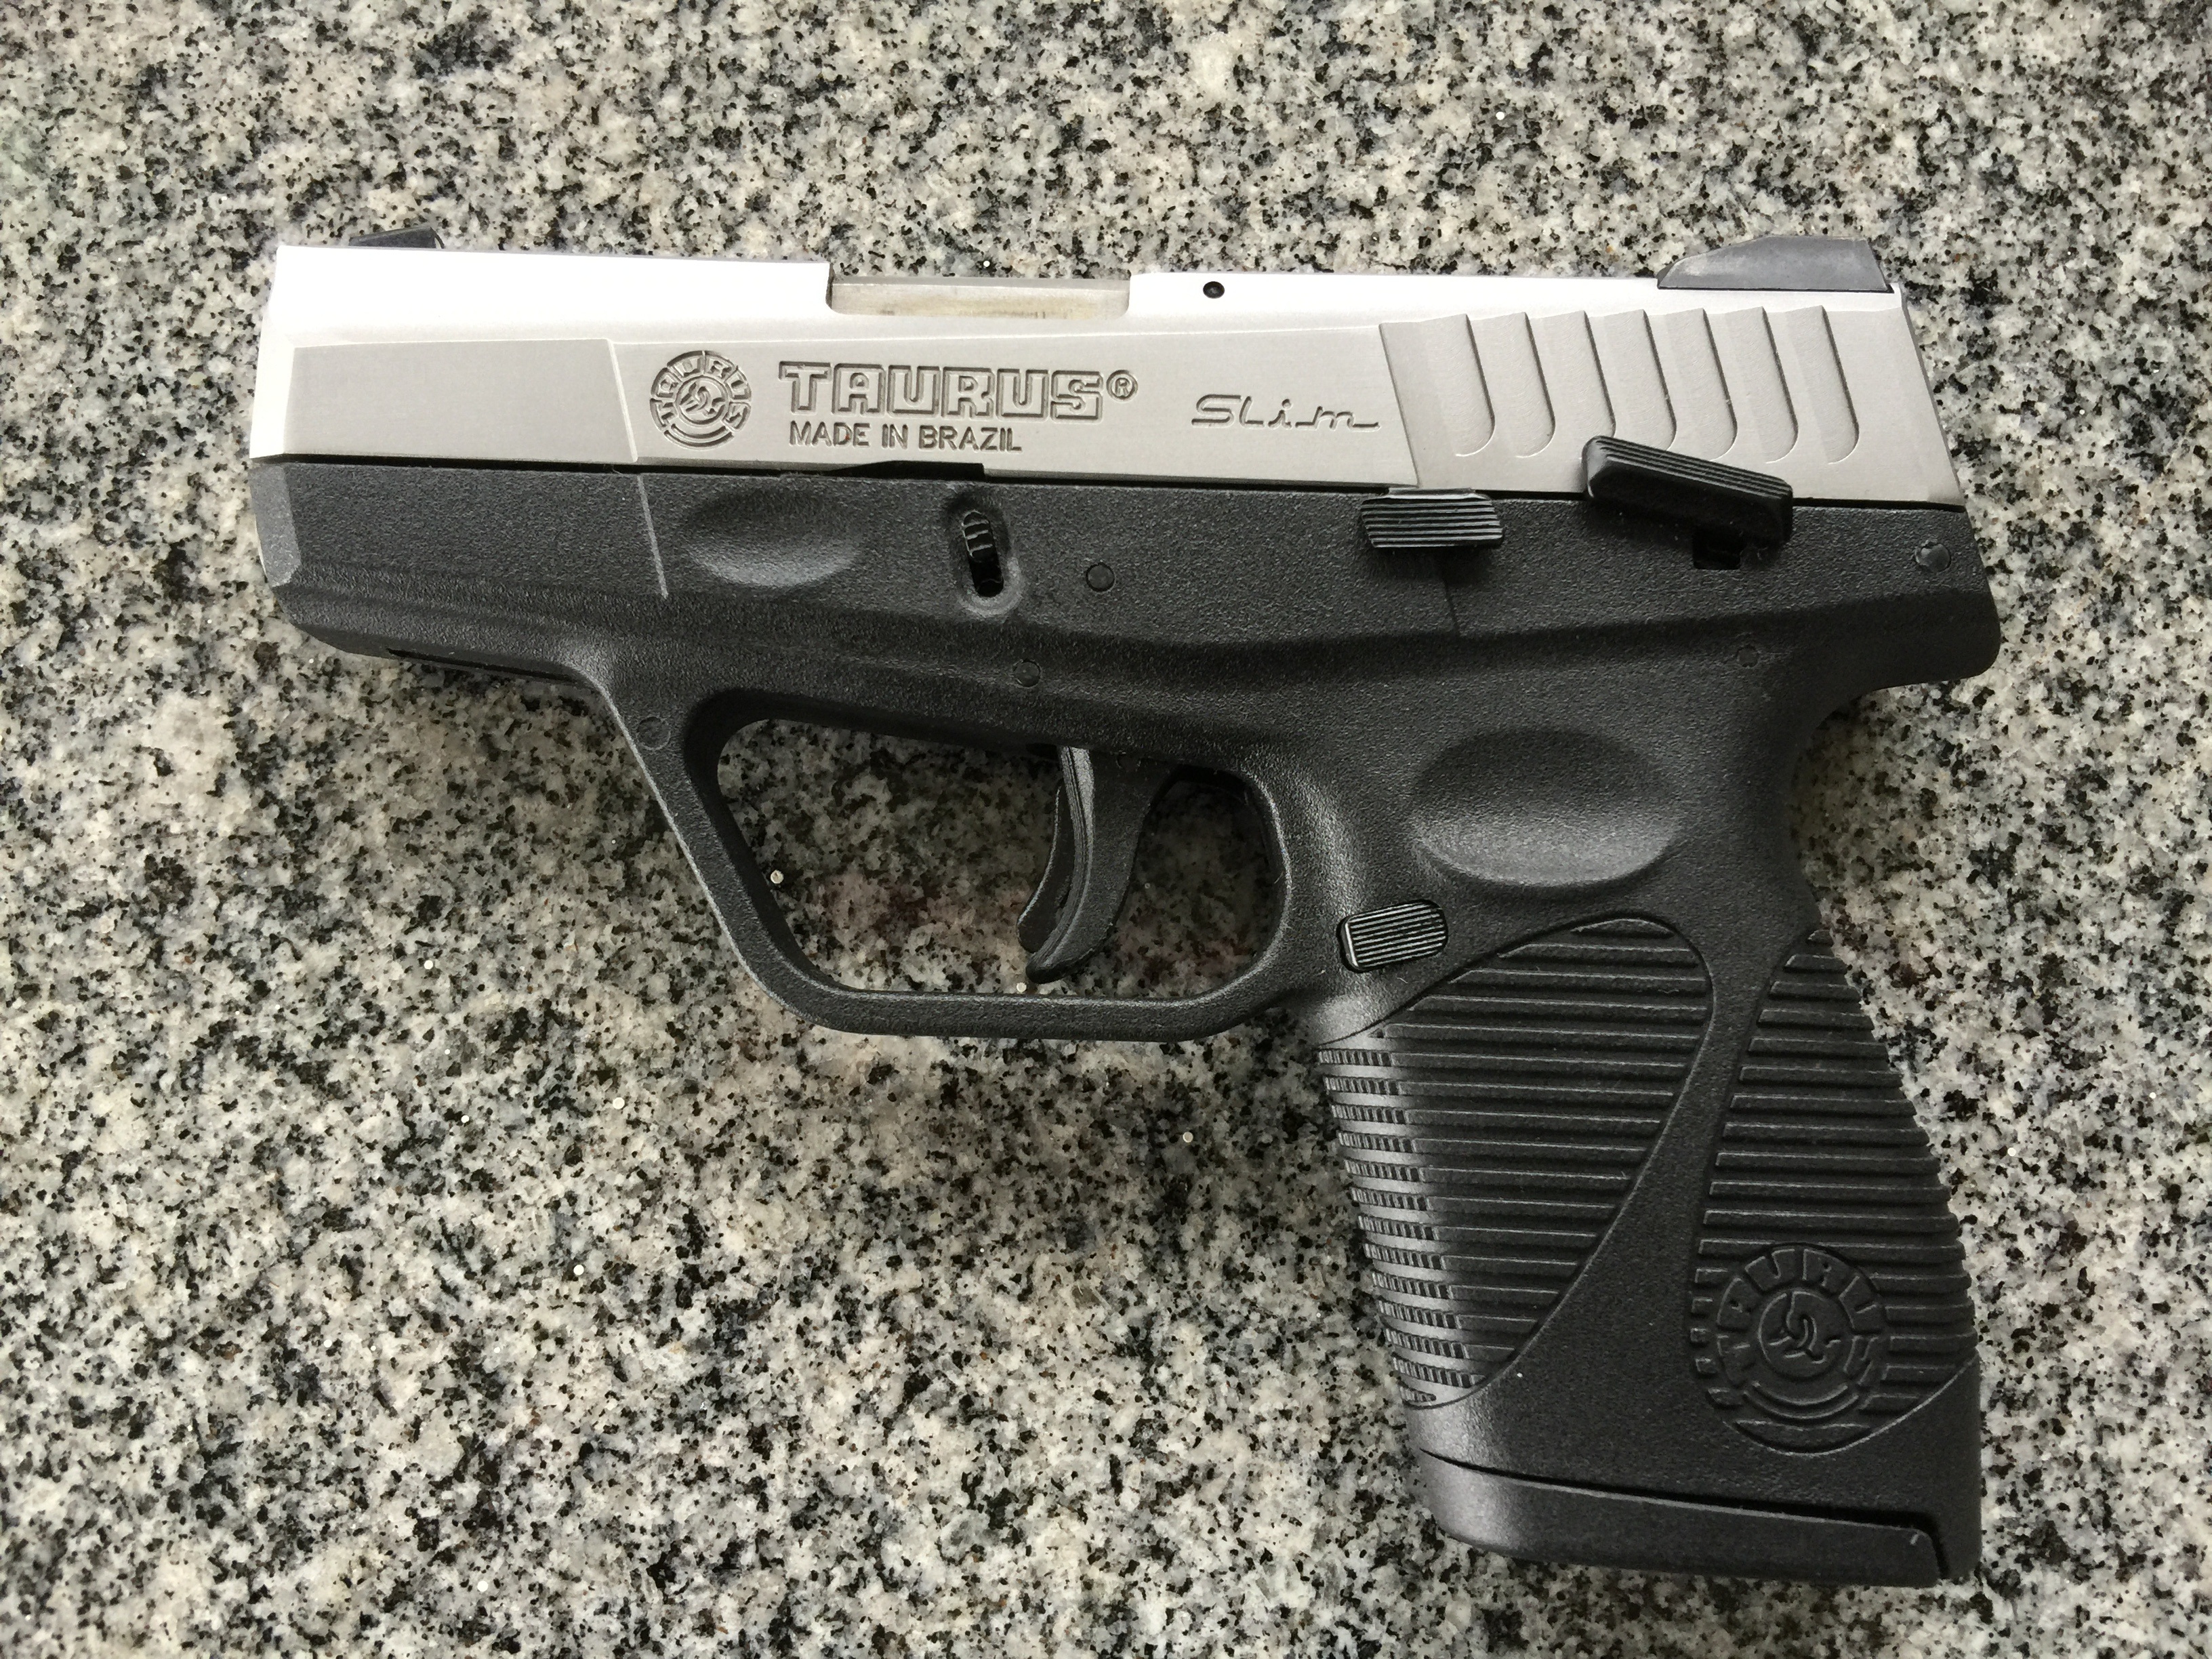
weapon, bumper, gun, pistol, taurus, handgun, firearm, trigger, armament, gun barrel, automotive exterior, gun accessory